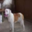
Label: dog